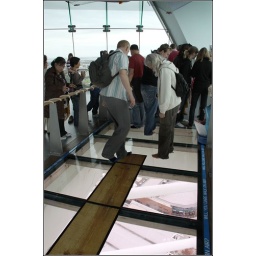
The effect of walking on this glass floor was somewhat spoilt by the 'stick on' plank.